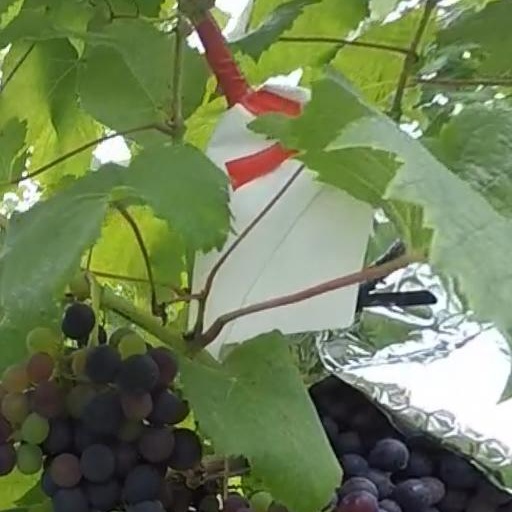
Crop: grape